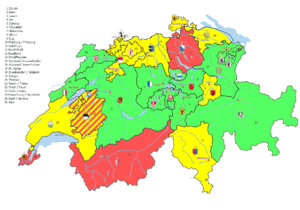
Cantons suisses selon listes de races de chiens dits dangereux en mois d'avril 2014. Vert: pas de liste